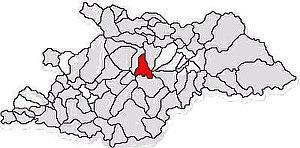
Bogdan Vodă est une commune roumaine du județ de Maramureș, dans la région historique de Transylvanie et dans la région de développement du Nord-Ouest.
Budești est une commune roumaine du județ de Maramureș, dans la région historique de Transylvanie et dans la région de développement du Nord-Ouest.